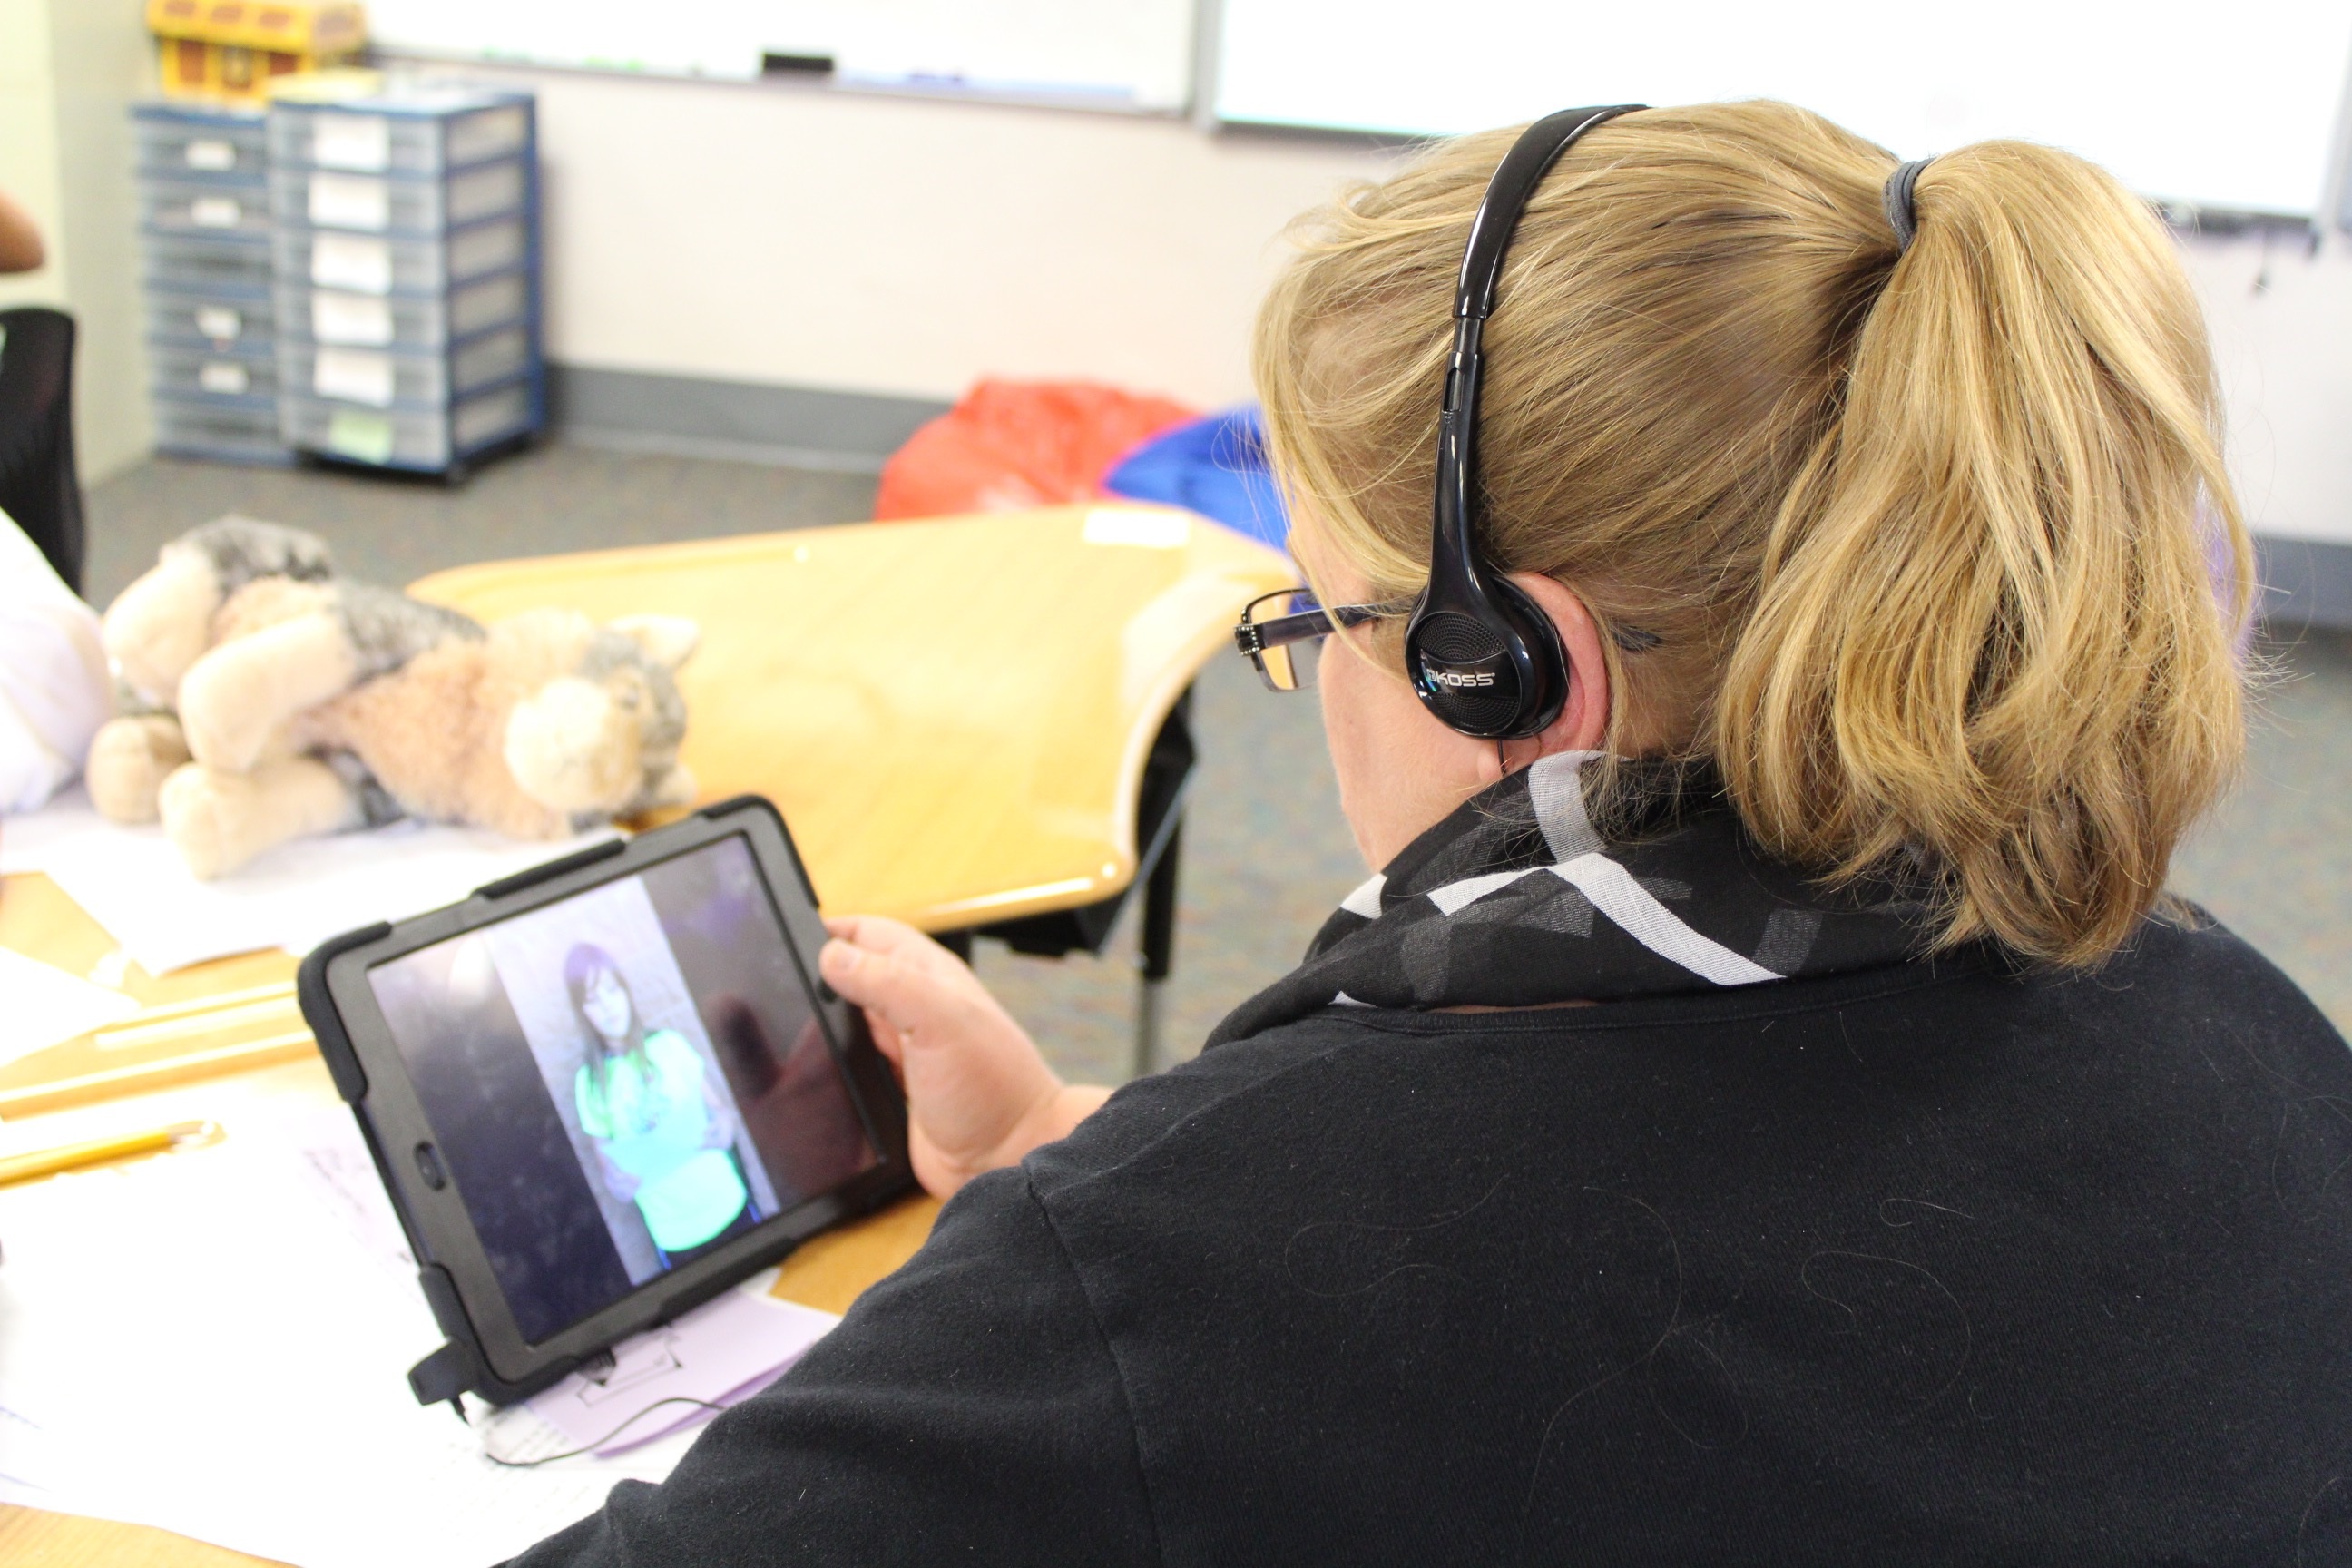
mobile, person, woman, ipad, technology, internet, tablet, digital, learning, organ, connection, online, app, computer technology, sense, mobile technology, tablet computer, woman at computer